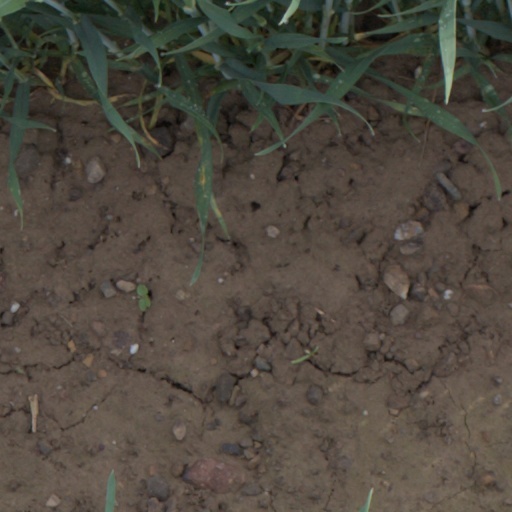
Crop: wheat